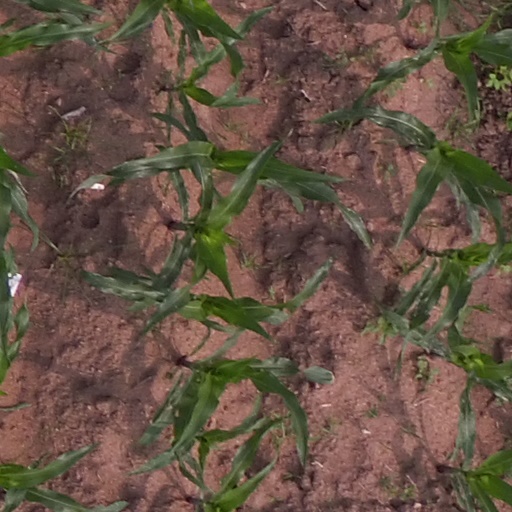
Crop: maize; corn